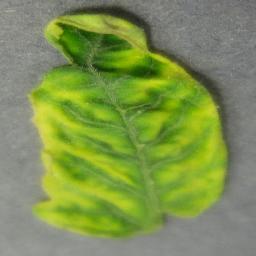
Label: Tomato___Tomato_Yellow_Leaf_Curl_Virus